Public image of John McCain

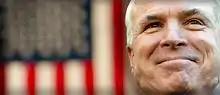
Senator McCain with the American flag in the background

The characteristics that led to McCain gaining hundreds of demerits at the Naval Academy have never fully left him; by his own admission, he had an "irremediable" personality trait of being "a wiseass," and as he added: "Occasionally my sense of humor is ill-considered or ill-timed, and that can be a problem." Others have concurred: A 2007 Associated Press story was titled "McCain's WMD Is a Mouth That Won't Quit", while in 2008, Politico described McCain's humor as "rooted in a time before there was political correctness" and a characteristic that is viewed either as a mark of authenticity or as out of touch with contemporary mores. Over the years this trait has led to a series of controversial remarks, with targets both domestic and foreign.